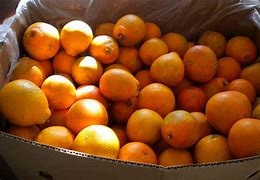
Label: mandarine